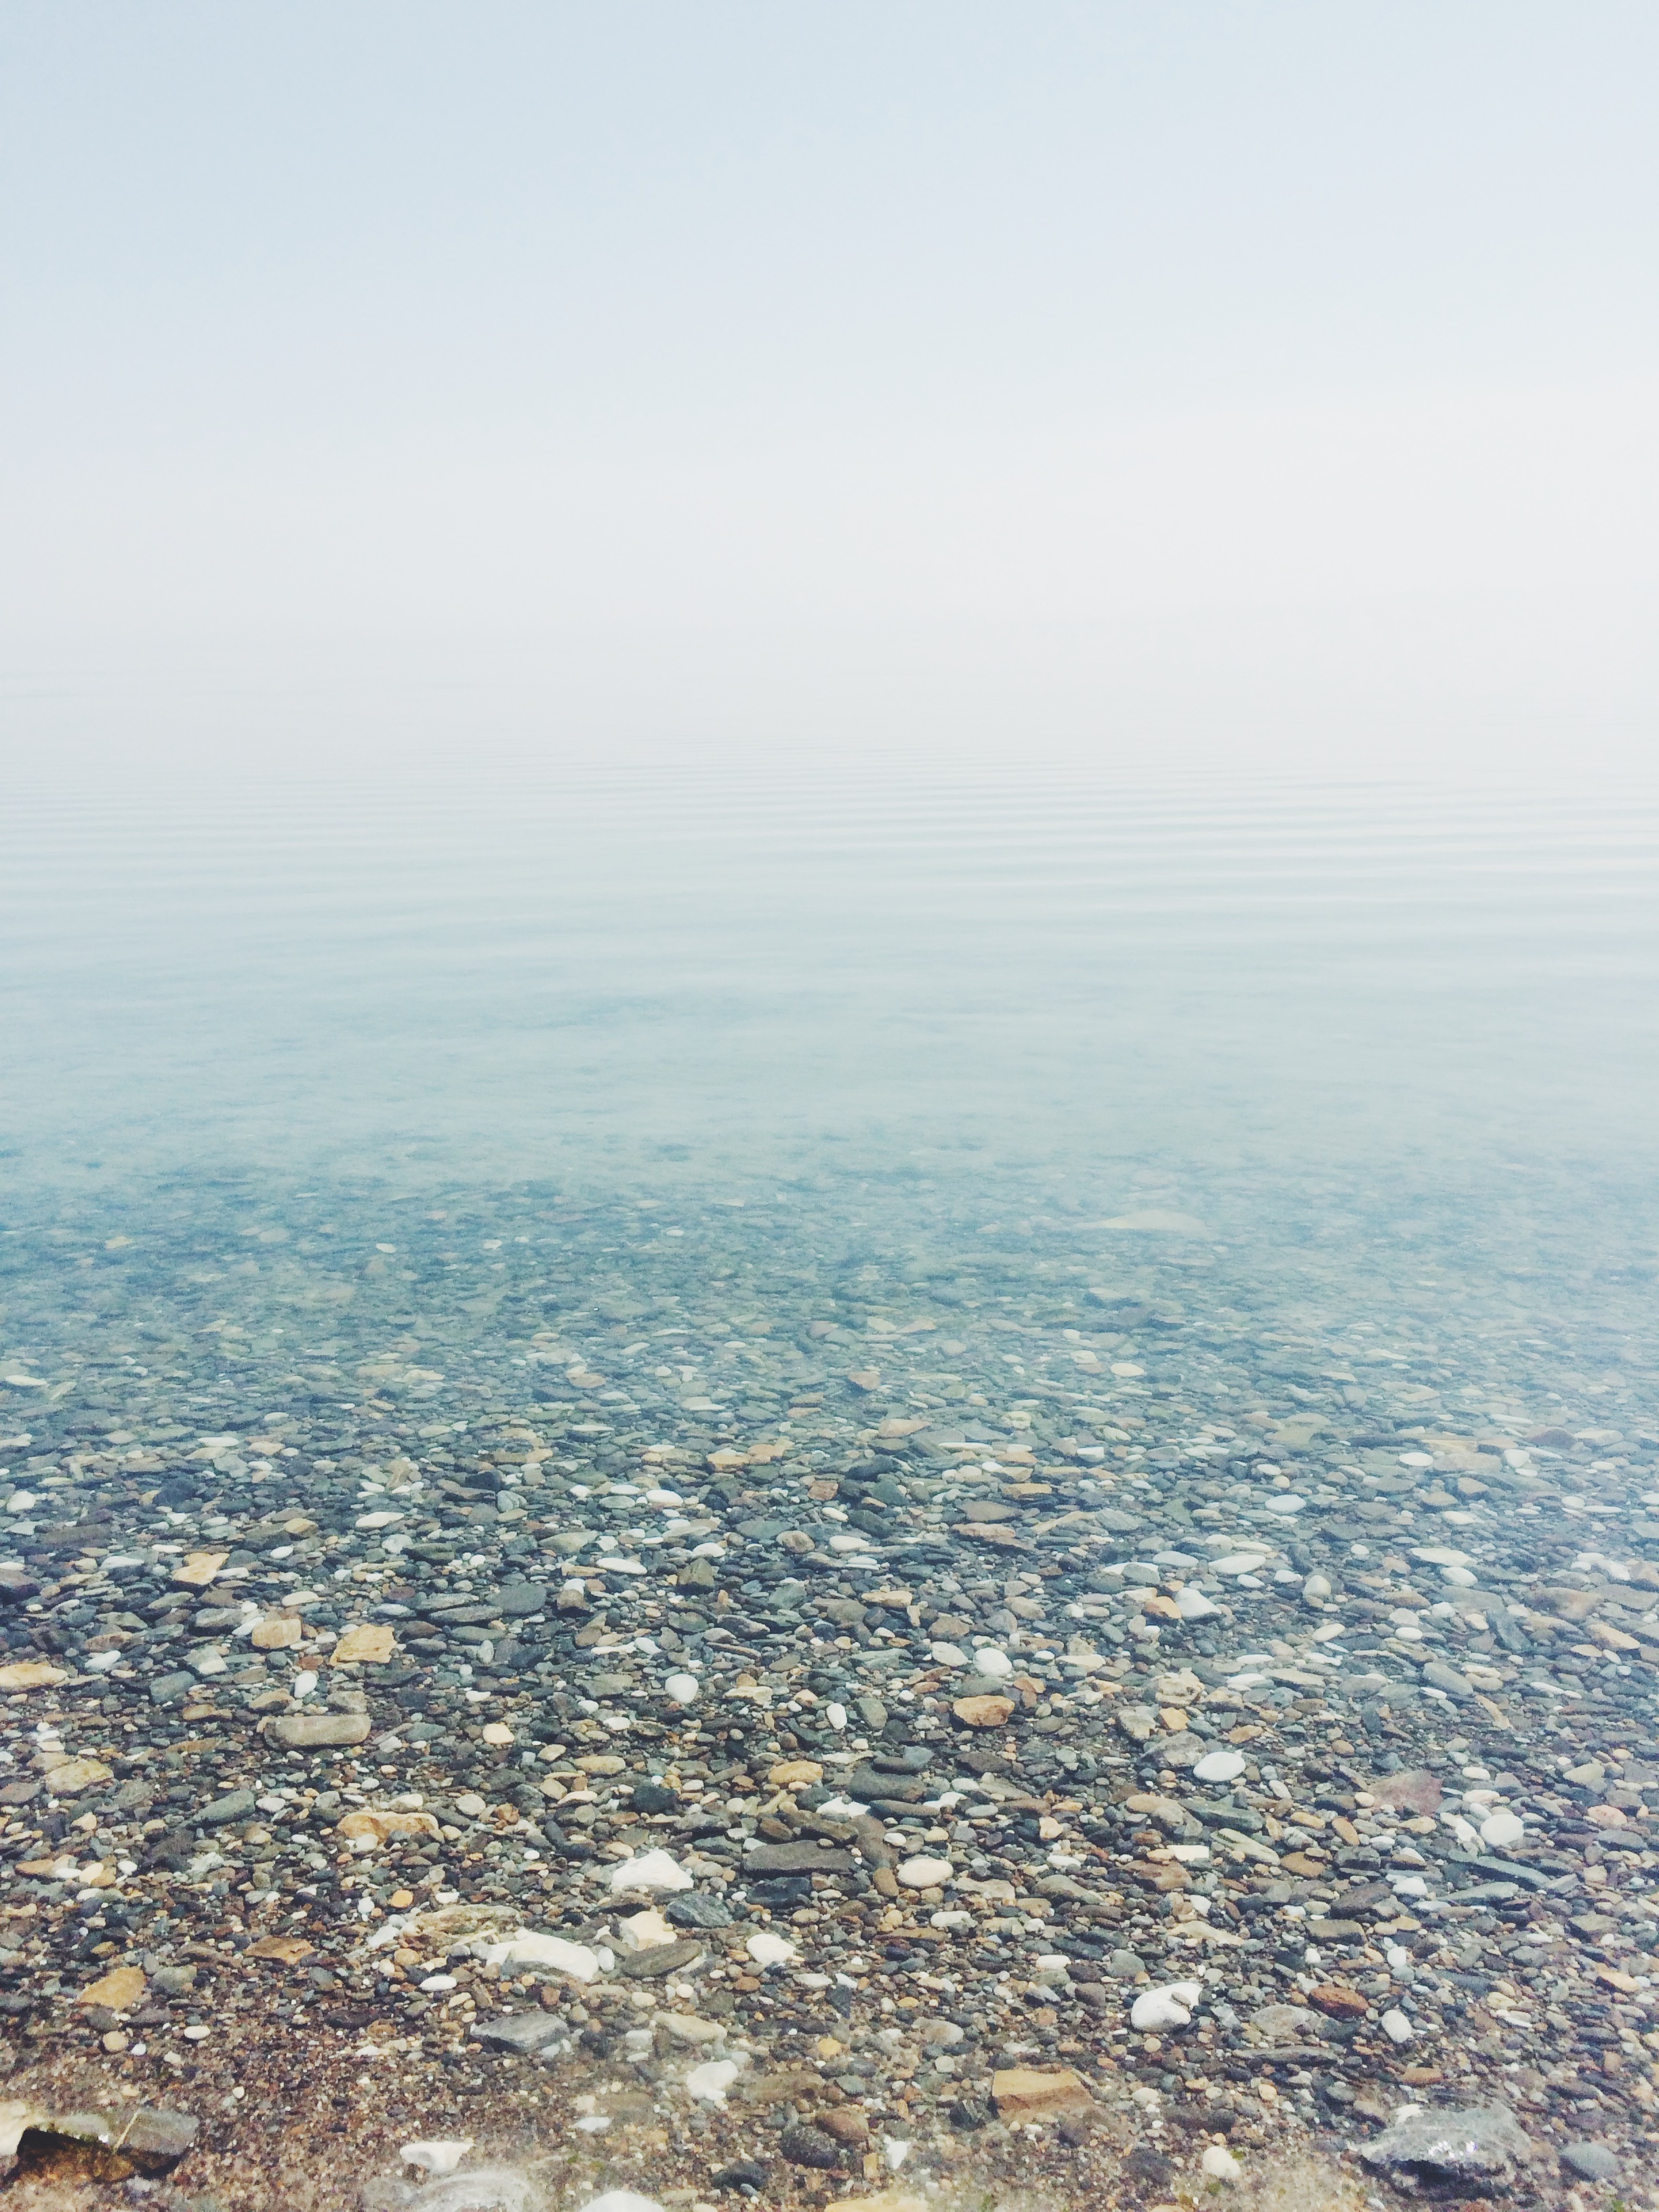
sea, coast, ocean, horizon, cloud, sky, skyline, sunlight, morning, hill, shore, dawn, skyscraper, cityscape, dusk, reflection, flight, haze, bay, aerial photography, atmospheric phenomenon, atmosphere of earth